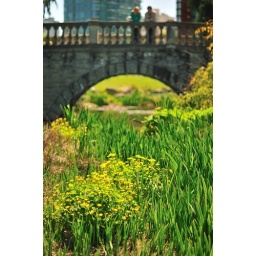
A couple look over a bridge in Stanley Park, spring flowers bloom below while condos tower behind